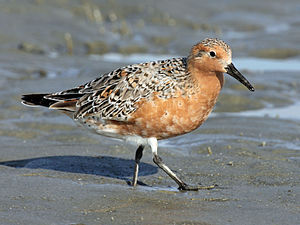
Islandsk ryle
Den islandske ryle er en sneppefugl. Den når en længde på 23-25 cm og vejer 100-225 g.